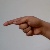
The image shows a hand gesture representing the letter 'G' in Indian Sign Language.